Olearia stuartii

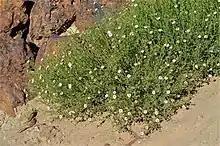
Habit in the Australian National Botanic Gardens

Olearia stuartii is a species of flowering plant in the family Asteraceae and is endemic arid parts of inland Australia. It is compact, spreading shrub or undershrub with lance-shaped leaves and blue to mauve and yellow, daisy-like inflorescences.